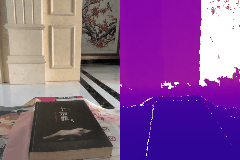
Label: book